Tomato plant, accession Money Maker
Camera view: tilt-top (135 deg); turntable rotation: 60 degrees
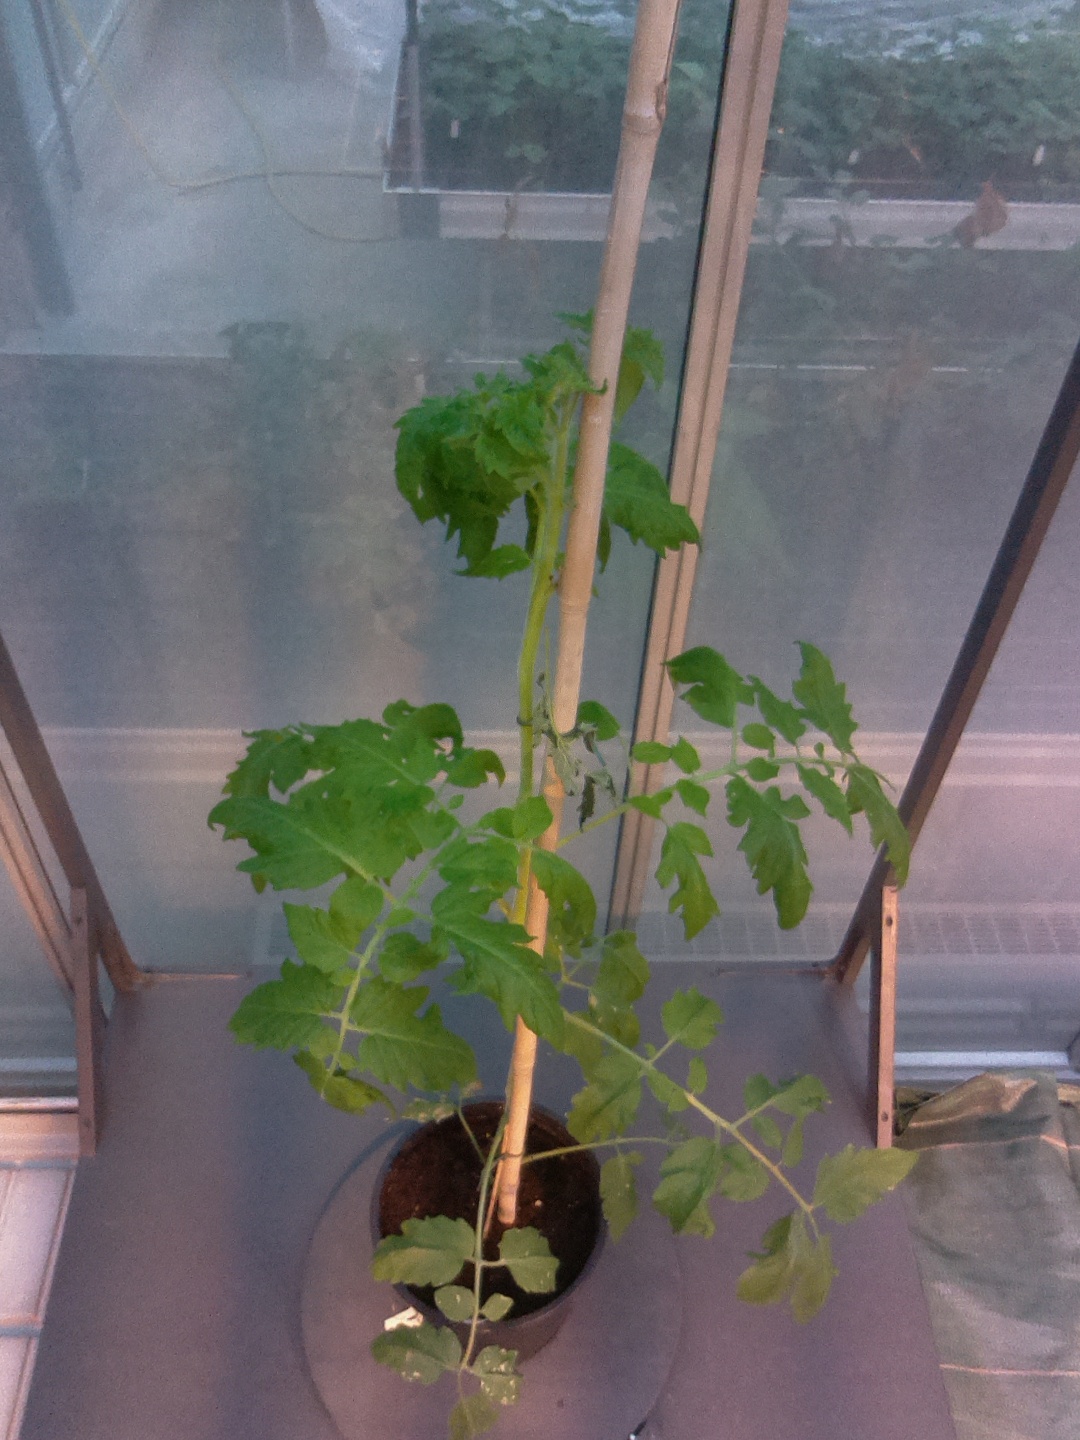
BBCH growth stage 16: 12 of true leaves visible